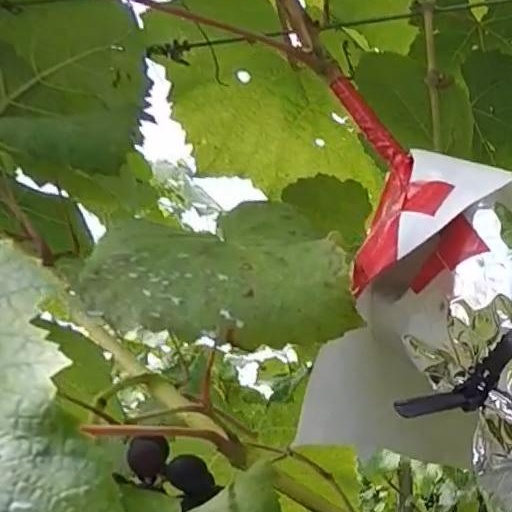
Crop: grape